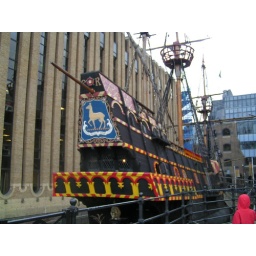
The Golden Hinde. An exact replica of the ship Sir Frances Drake used to sail around the world in the 1500's.